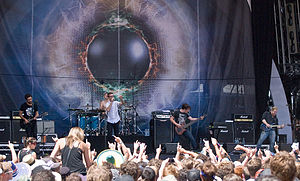
Karnivool
Karnivool er et progressiv rock band, dannet i Perth, Australien i 1997. Bandet debuterede i 2005 med albummet Themata, som blev fulgt op af Sound Awake i 2009. Den 19. juli 2013 udgav bandet deres tredje studiealbum, Asymmetry.